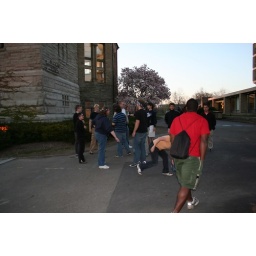
About 10 zombies rushed the human in the white t-shirt. He actually almost made it to the library before getting tagged.